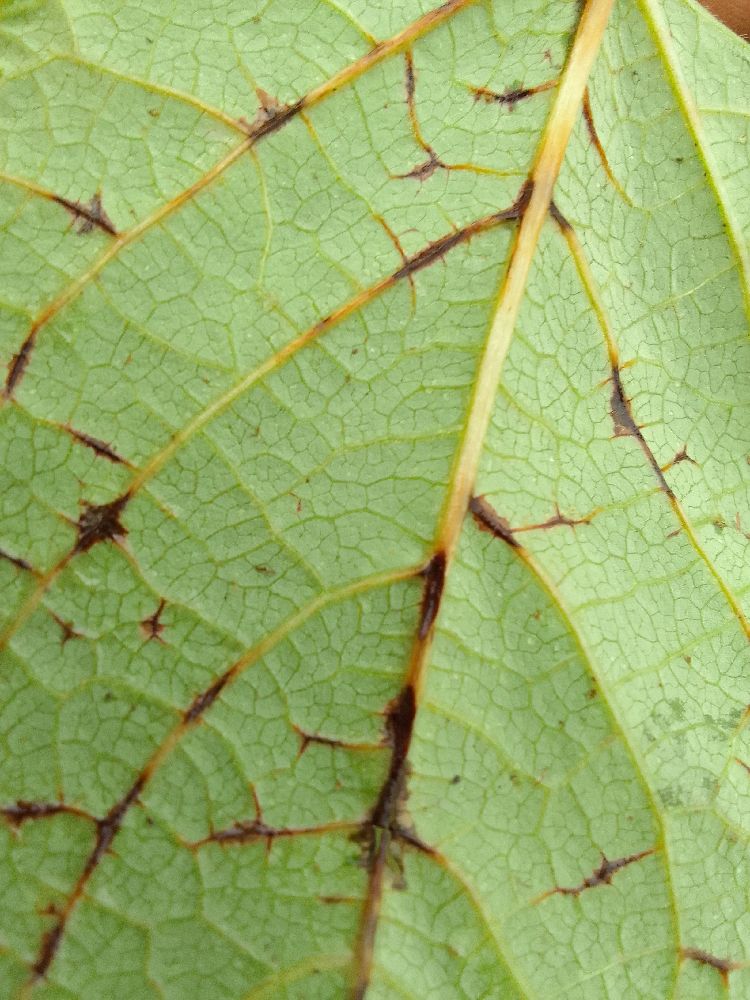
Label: anthracnose